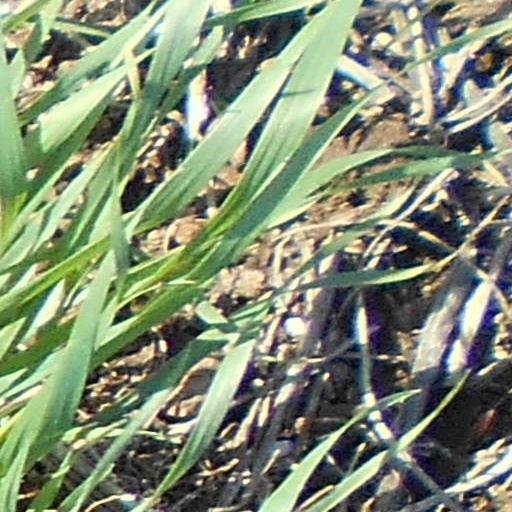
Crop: wheat